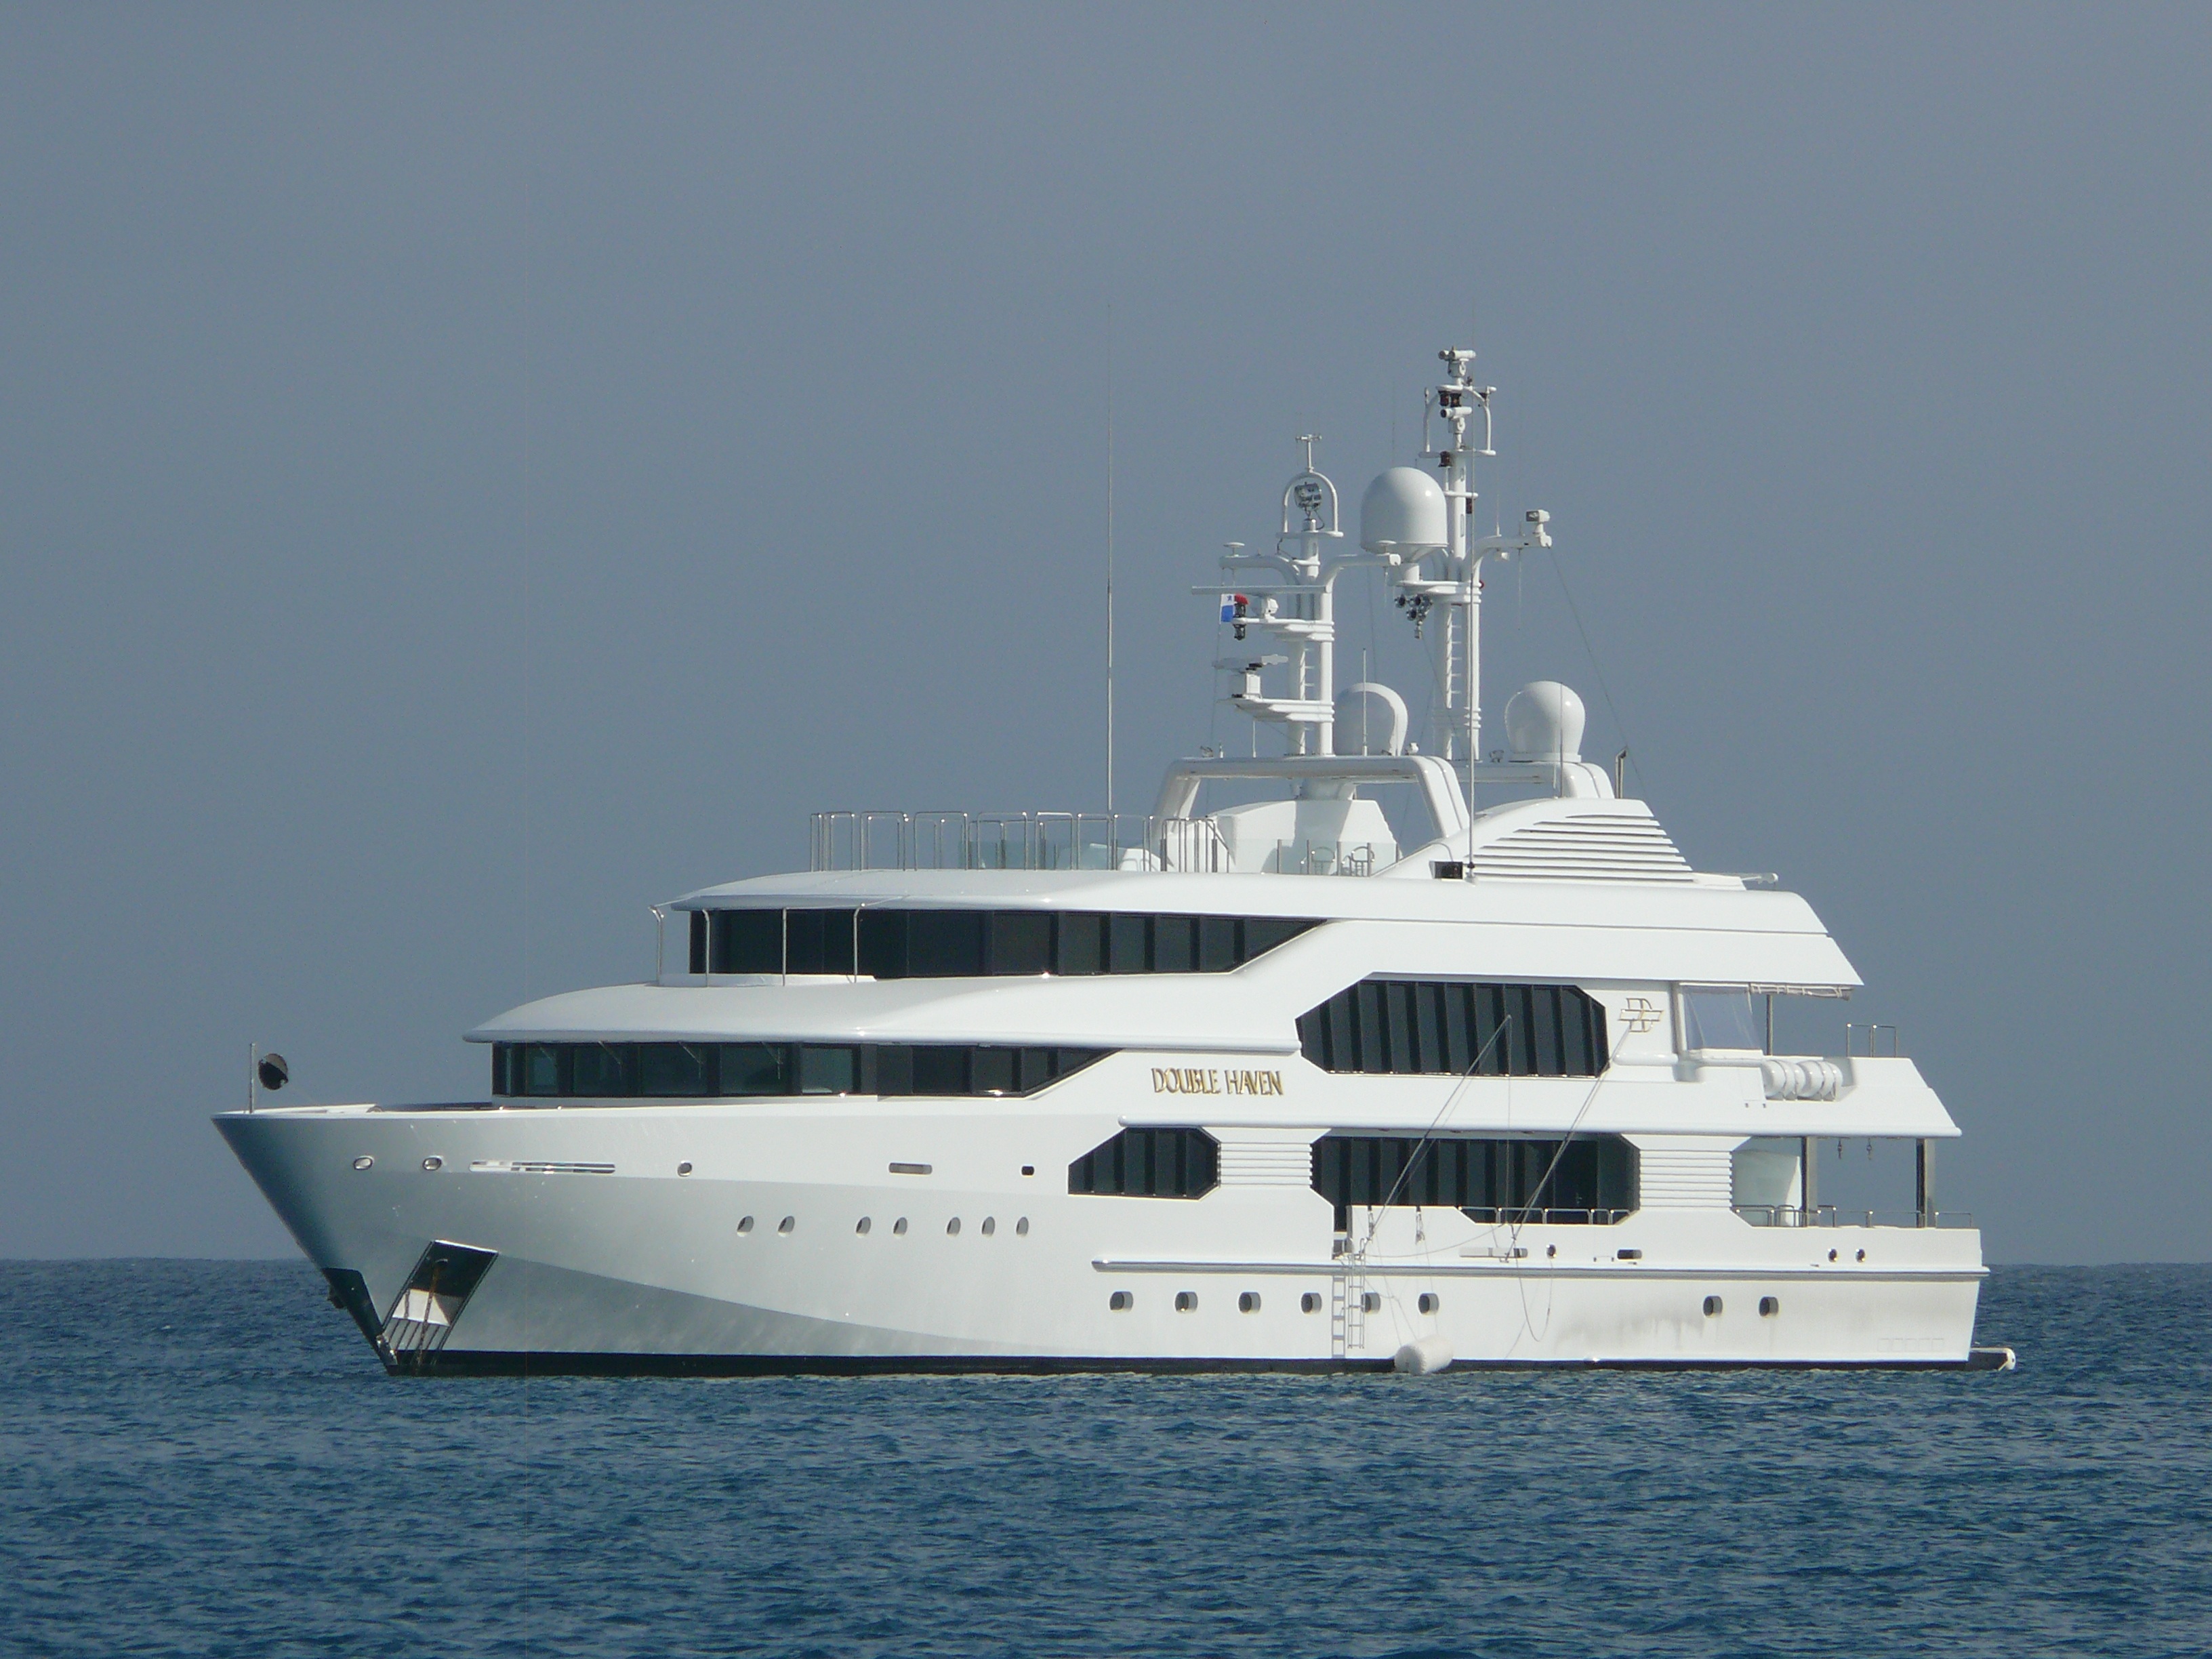
beach, sea, boat, ship, vehicle, yacht, holiday, watercraft, yachts, motor ship, passenger ship, luxury yacht, naval architecture